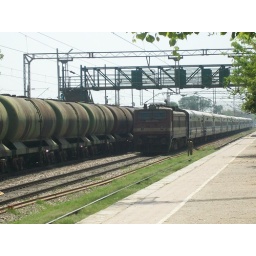
Down Kota Janshatabdi behind BRC WAP-4E#22604 crossing Asaoti,the train was running late by near about two and half hour